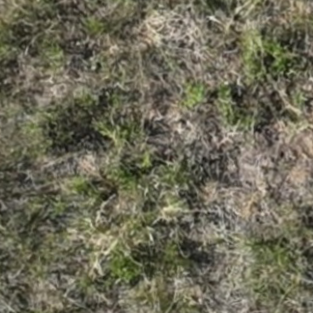
Month: july
Dye color: red
Dye concentration: low